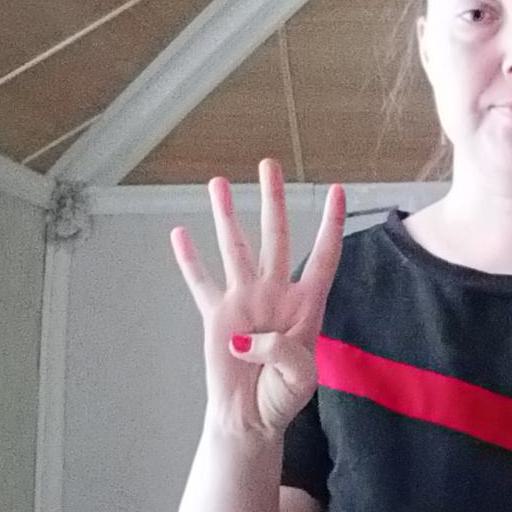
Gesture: four